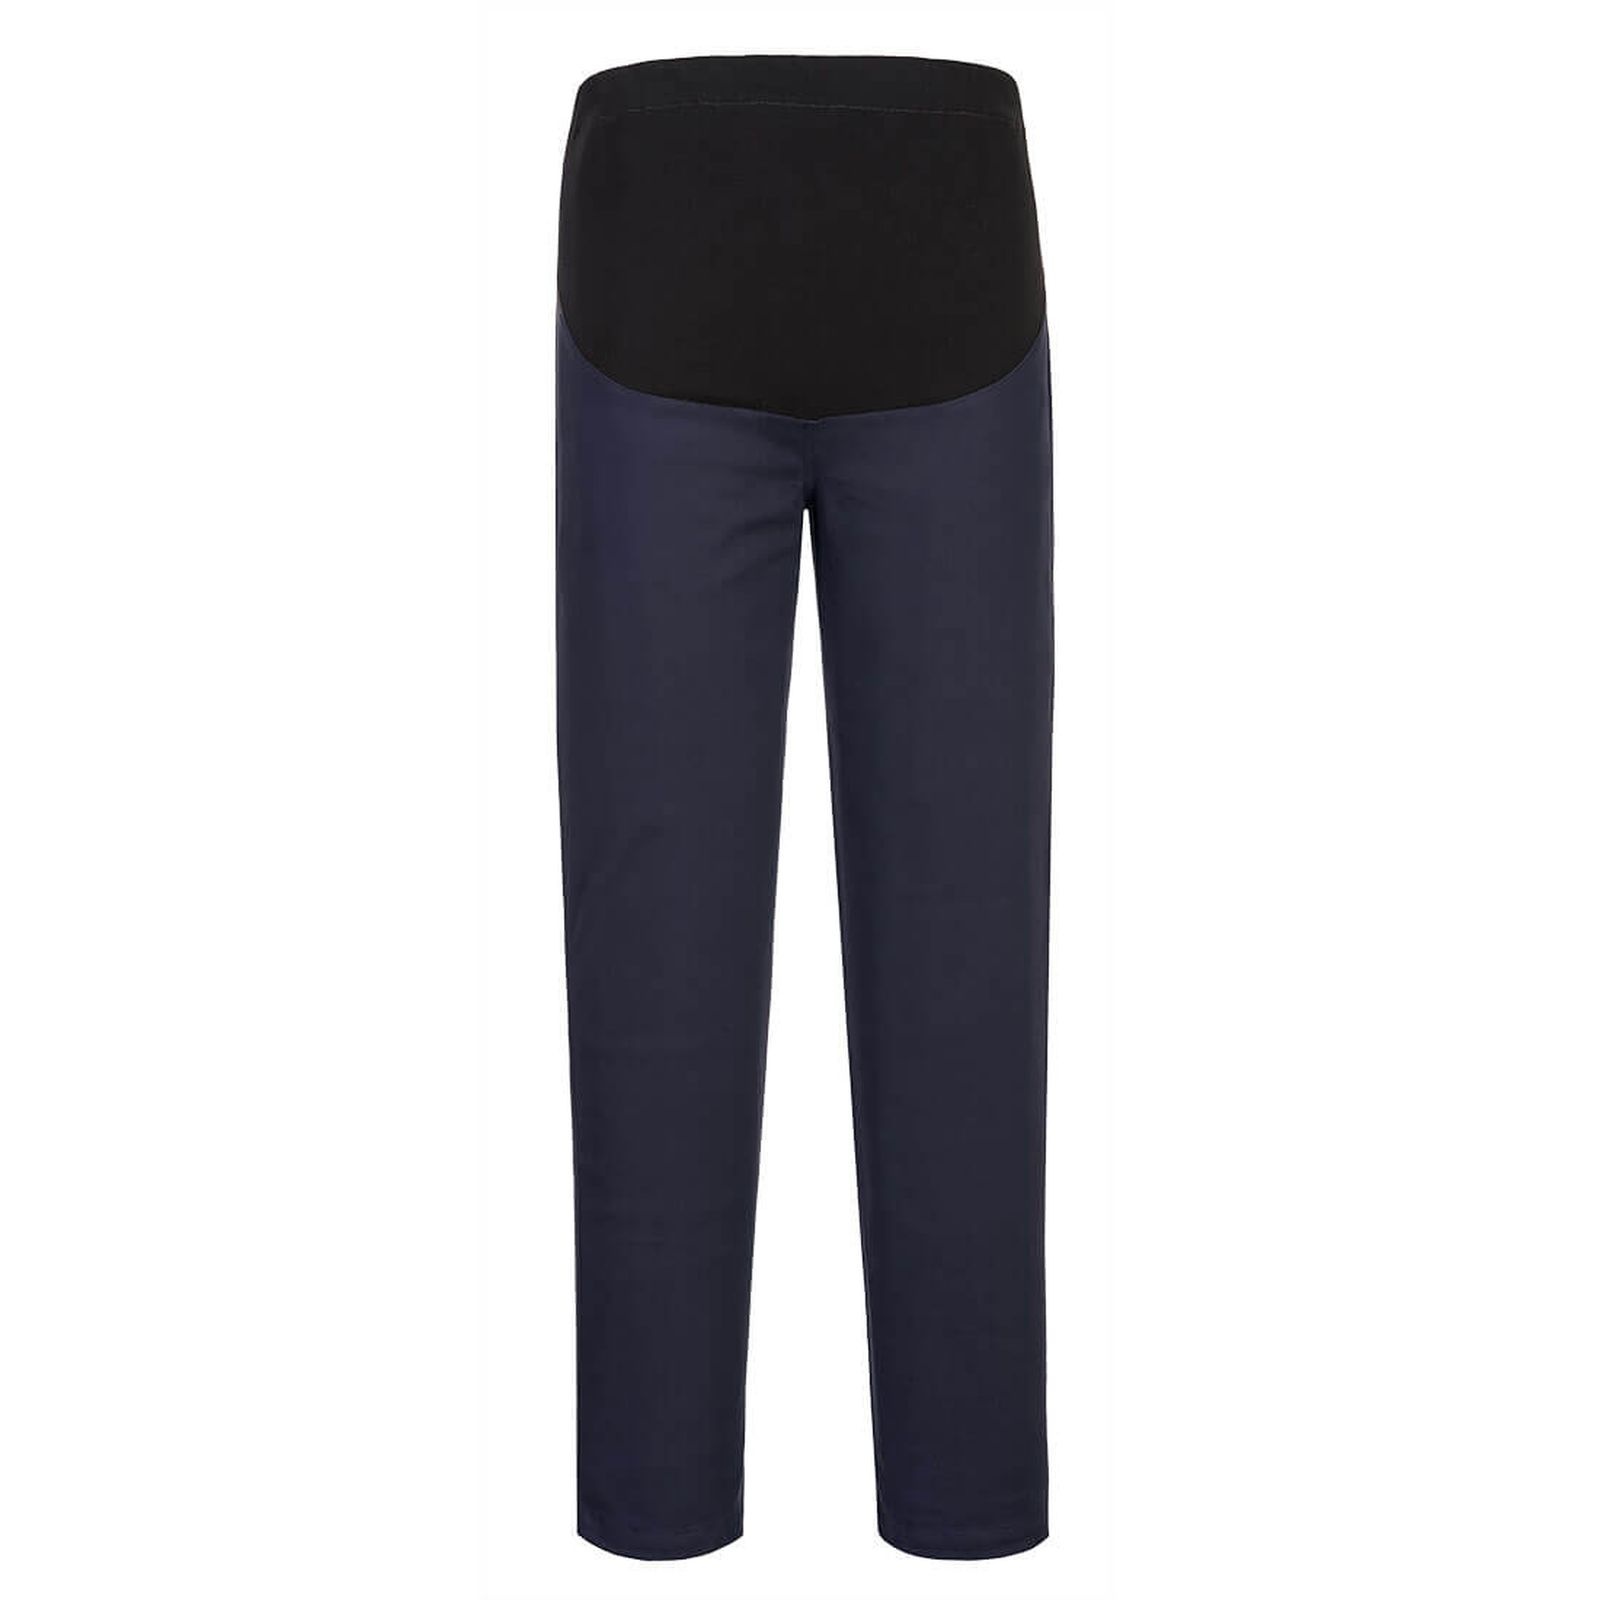
Portwest Broeken S234 donker marineblauw(DN)
Portwest S234 - Stretch zwangerschapsbroek. Deze stretch zwangerschapsbroek is zeer geschikt als onderdeel van een uniform. Deze chino broek is gemaakt van dynamisch stretch katoen twill doek. Het stretch doek zorgt voor comfort en bewegingsvrijheid. De stretch zwangerschapsbroek is voorzien van zijzakken en opgezette achterzak met knoop en een haak en lus sluiting. Zeer duurzaam dankzij de dubbelcheckte naden en trenzen op alle stress punten. Stretch katoenen stof bevat een katoenrijke en elastaanmix voor comfort en bewegingsvrijheid. Hoog katoen aandeel voor perfect comfort. 2 zakken voor veilig opbergen. 2 Achterzakken. Verstelbare taille voor een perfecte pasvorm. Zacht handvat. UPF 40+ doek blokkert 98% van de UV straling. Vrouwen model. Verbeterde pasvorm. Kleding. Werkkleding. Algemene Werkkleding. WX2 Eco Stretch Maternity Trousers
Brand: Portwest
Category: Apparel & Accessories > Clothing > Maternity Clothing > Maternity Pants > Chinos